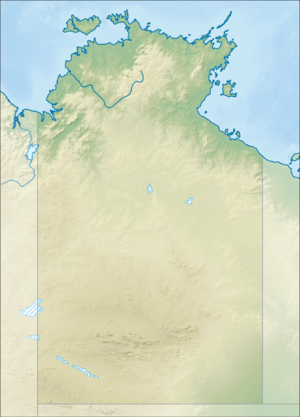
Le parc national MacDonnell Ouest est un parc national du Territoire du Nord en Australie à 1 234 kilomètres au sud de Darwin et à l'ouest d'Alice Springs.
Le parc national Nitmiluk est un parc national du Territoire du Nord, en Australie, à 249 kilomètres au sud-est de Darwin. Il abrite les gorges de la Katherine River et les cascades de la Edith River.
Le détroit de Bowen, Bowen Strait en anglais, est un détroit australien formé par le littoral occidental de l'île Croker et par la façade orientale de la péninsule de Cobourg, dans la région de Darwin, dans le Territoire du Nord.
Le parc national de Barranyi est parc national situé dans le golfe de Carpentarie, Territoire du Nord en Australie, à 737 kilomètres au sud ouest de Darwin.